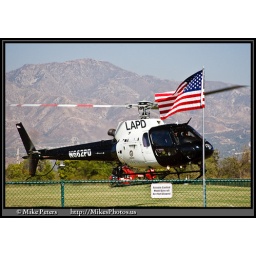
LAPD A-Star Air Ship painted in the new black and white scheme. N662PD @ 2010 American Heroes Airshow